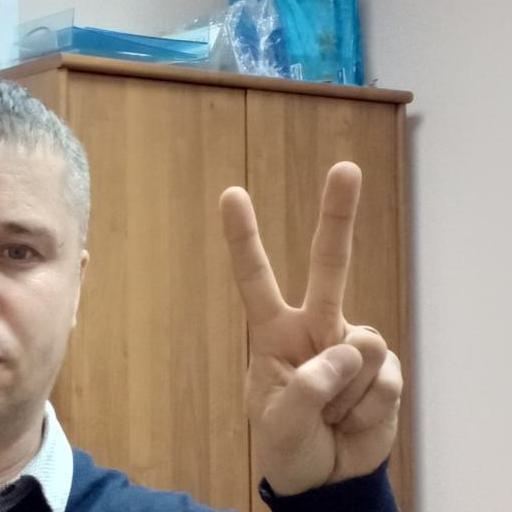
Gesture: peace